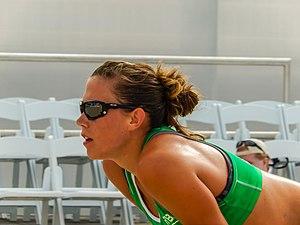
Viktoria Orsi Toth est une joueuse italienne de volley-ball née le 14 août 1990 à Budapest. Elle mesure 1,88 m et joue au poste de réceptionneuse-attaquante.